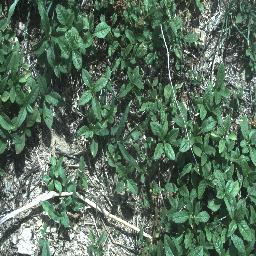
Label: negative